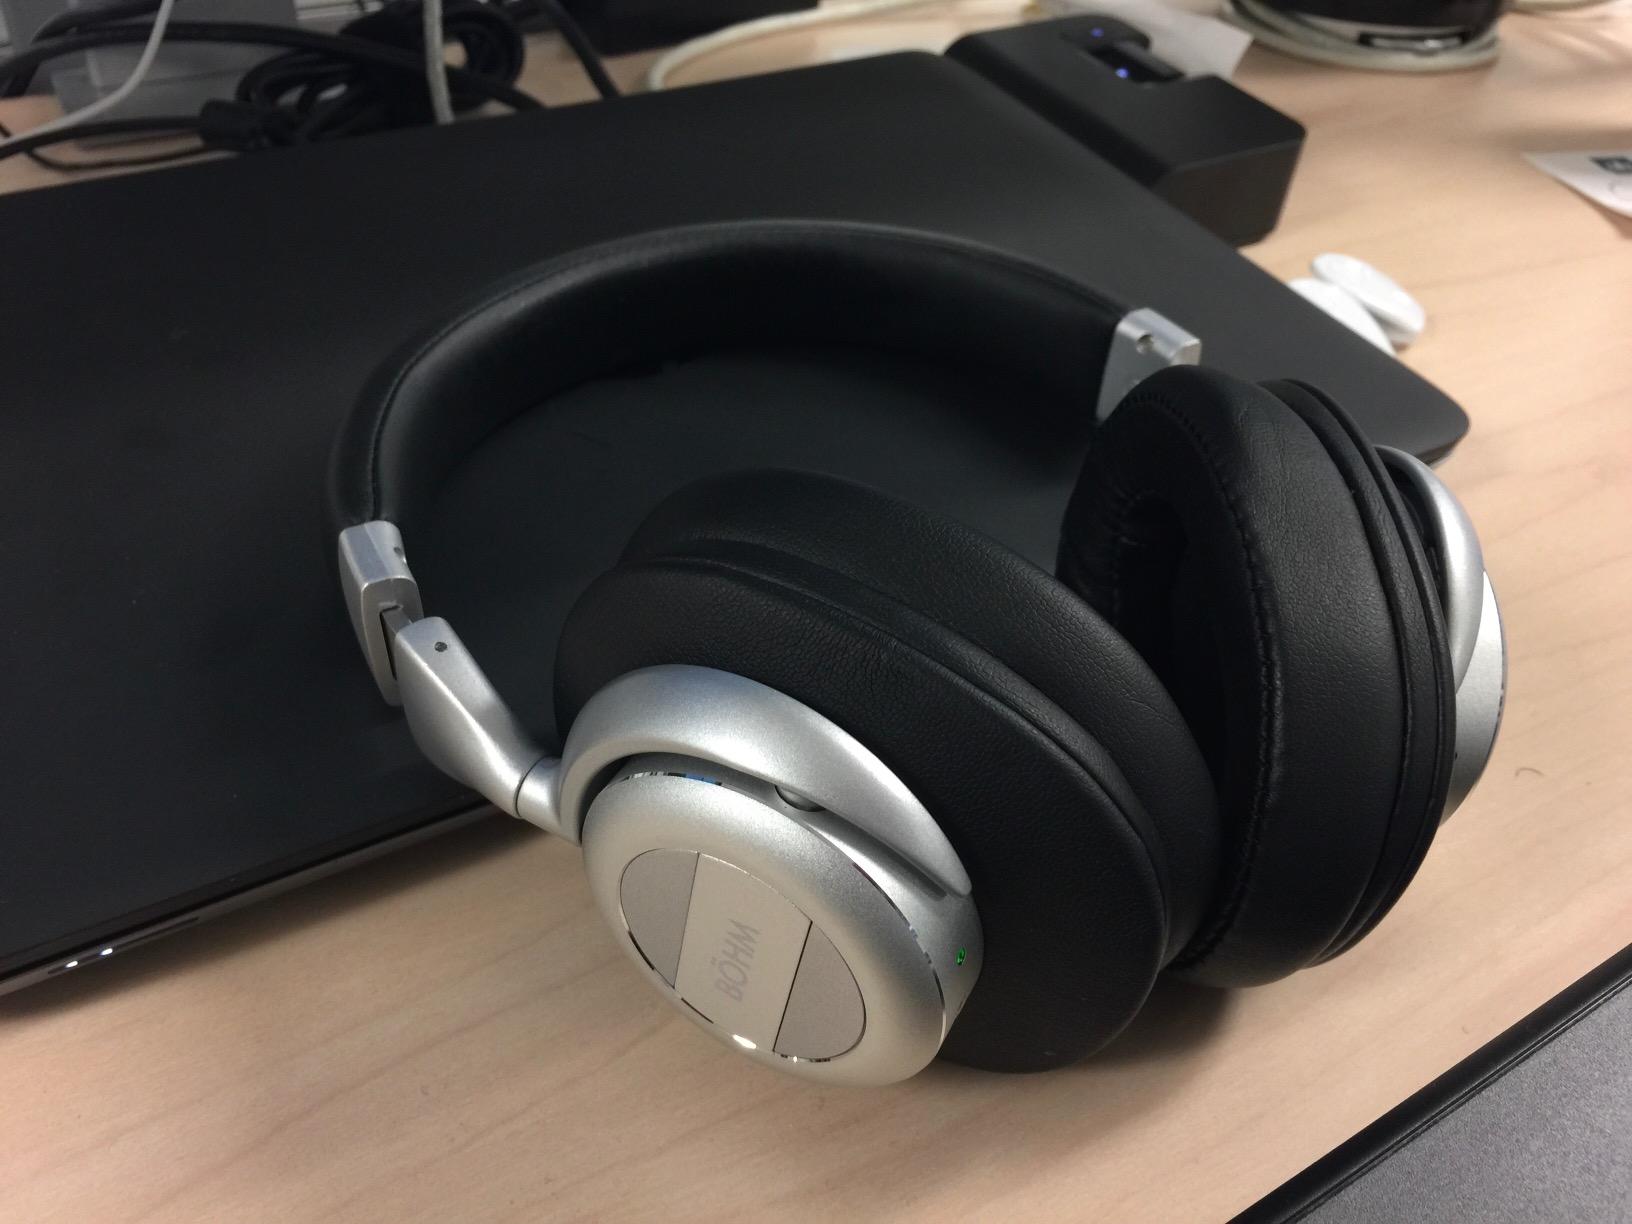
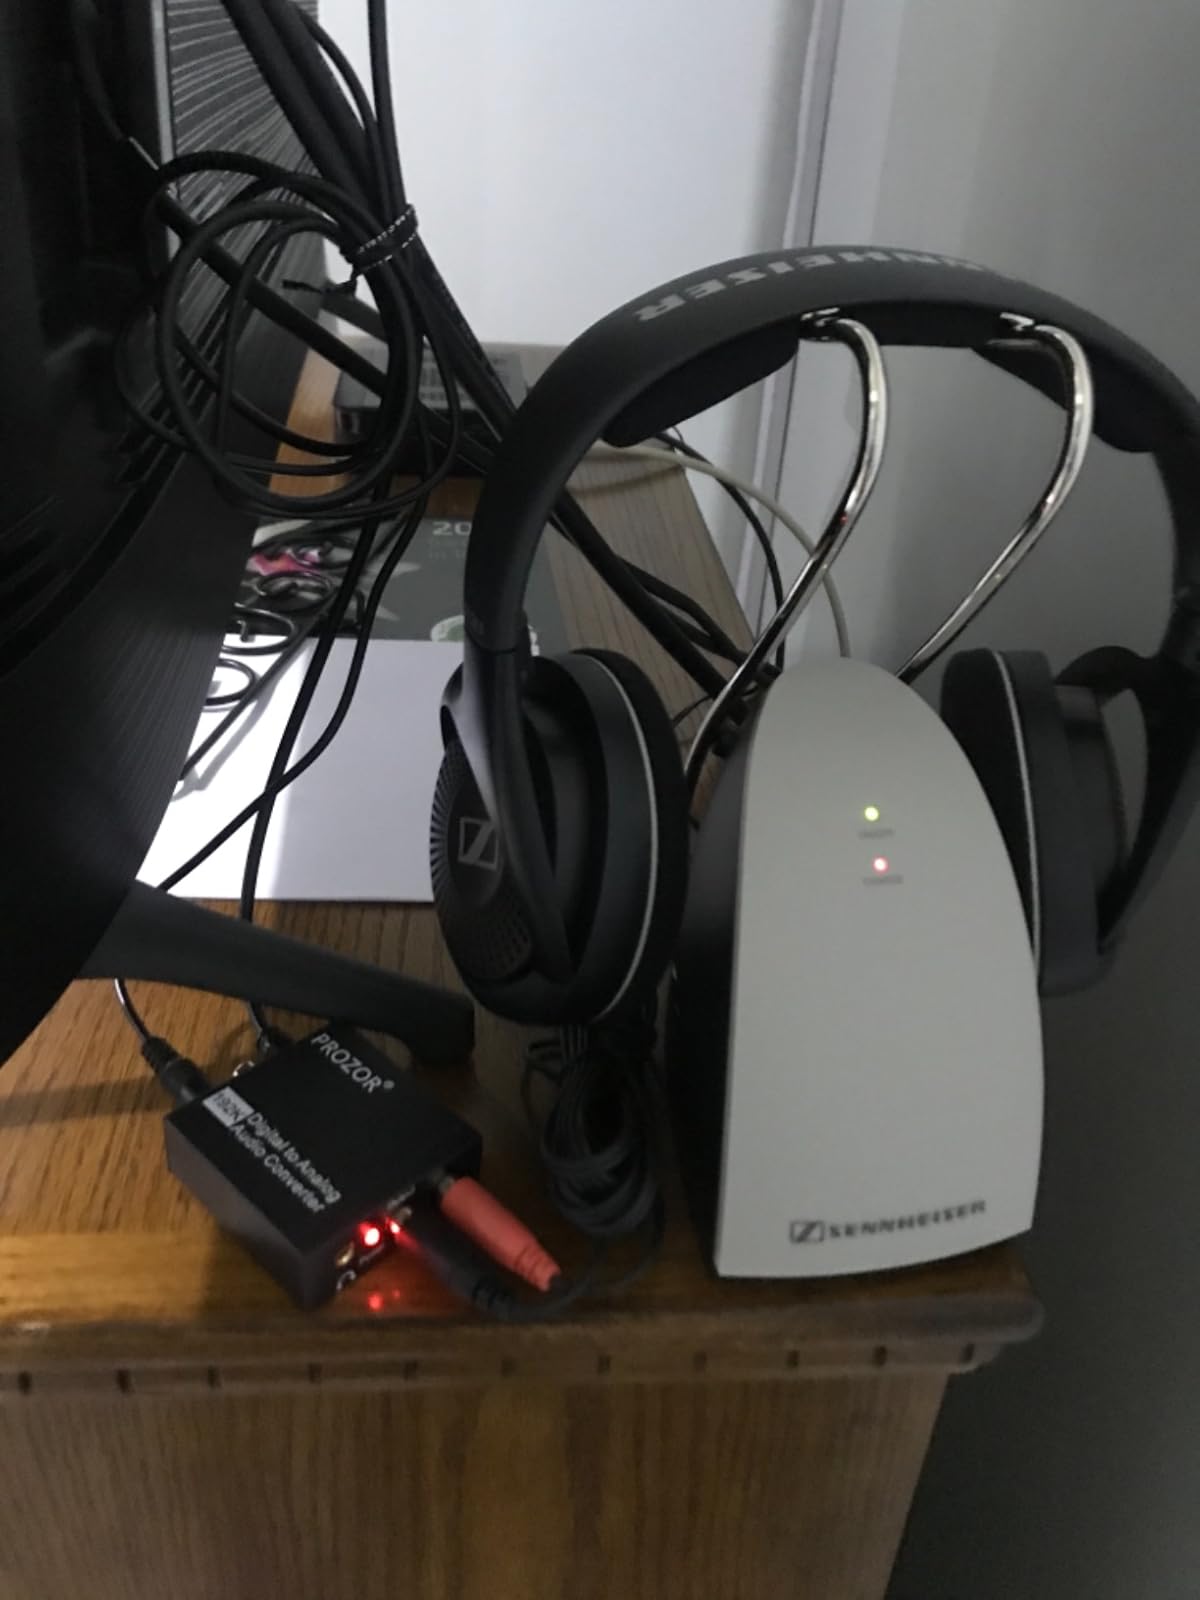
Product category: headphones
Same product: no